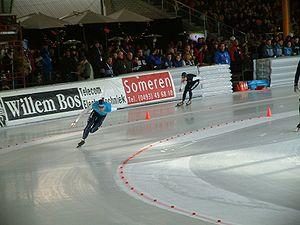
Gianni Romme, né le 12 février 1973 à Lage Zwaluwe, est un patineur de vitesse néerlandais notamment double champion olympique en 1998 et neuf fois champion du monde.